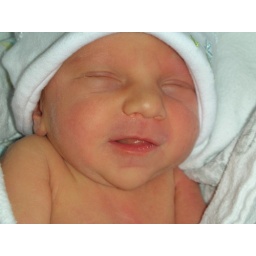
little girl in a big hat